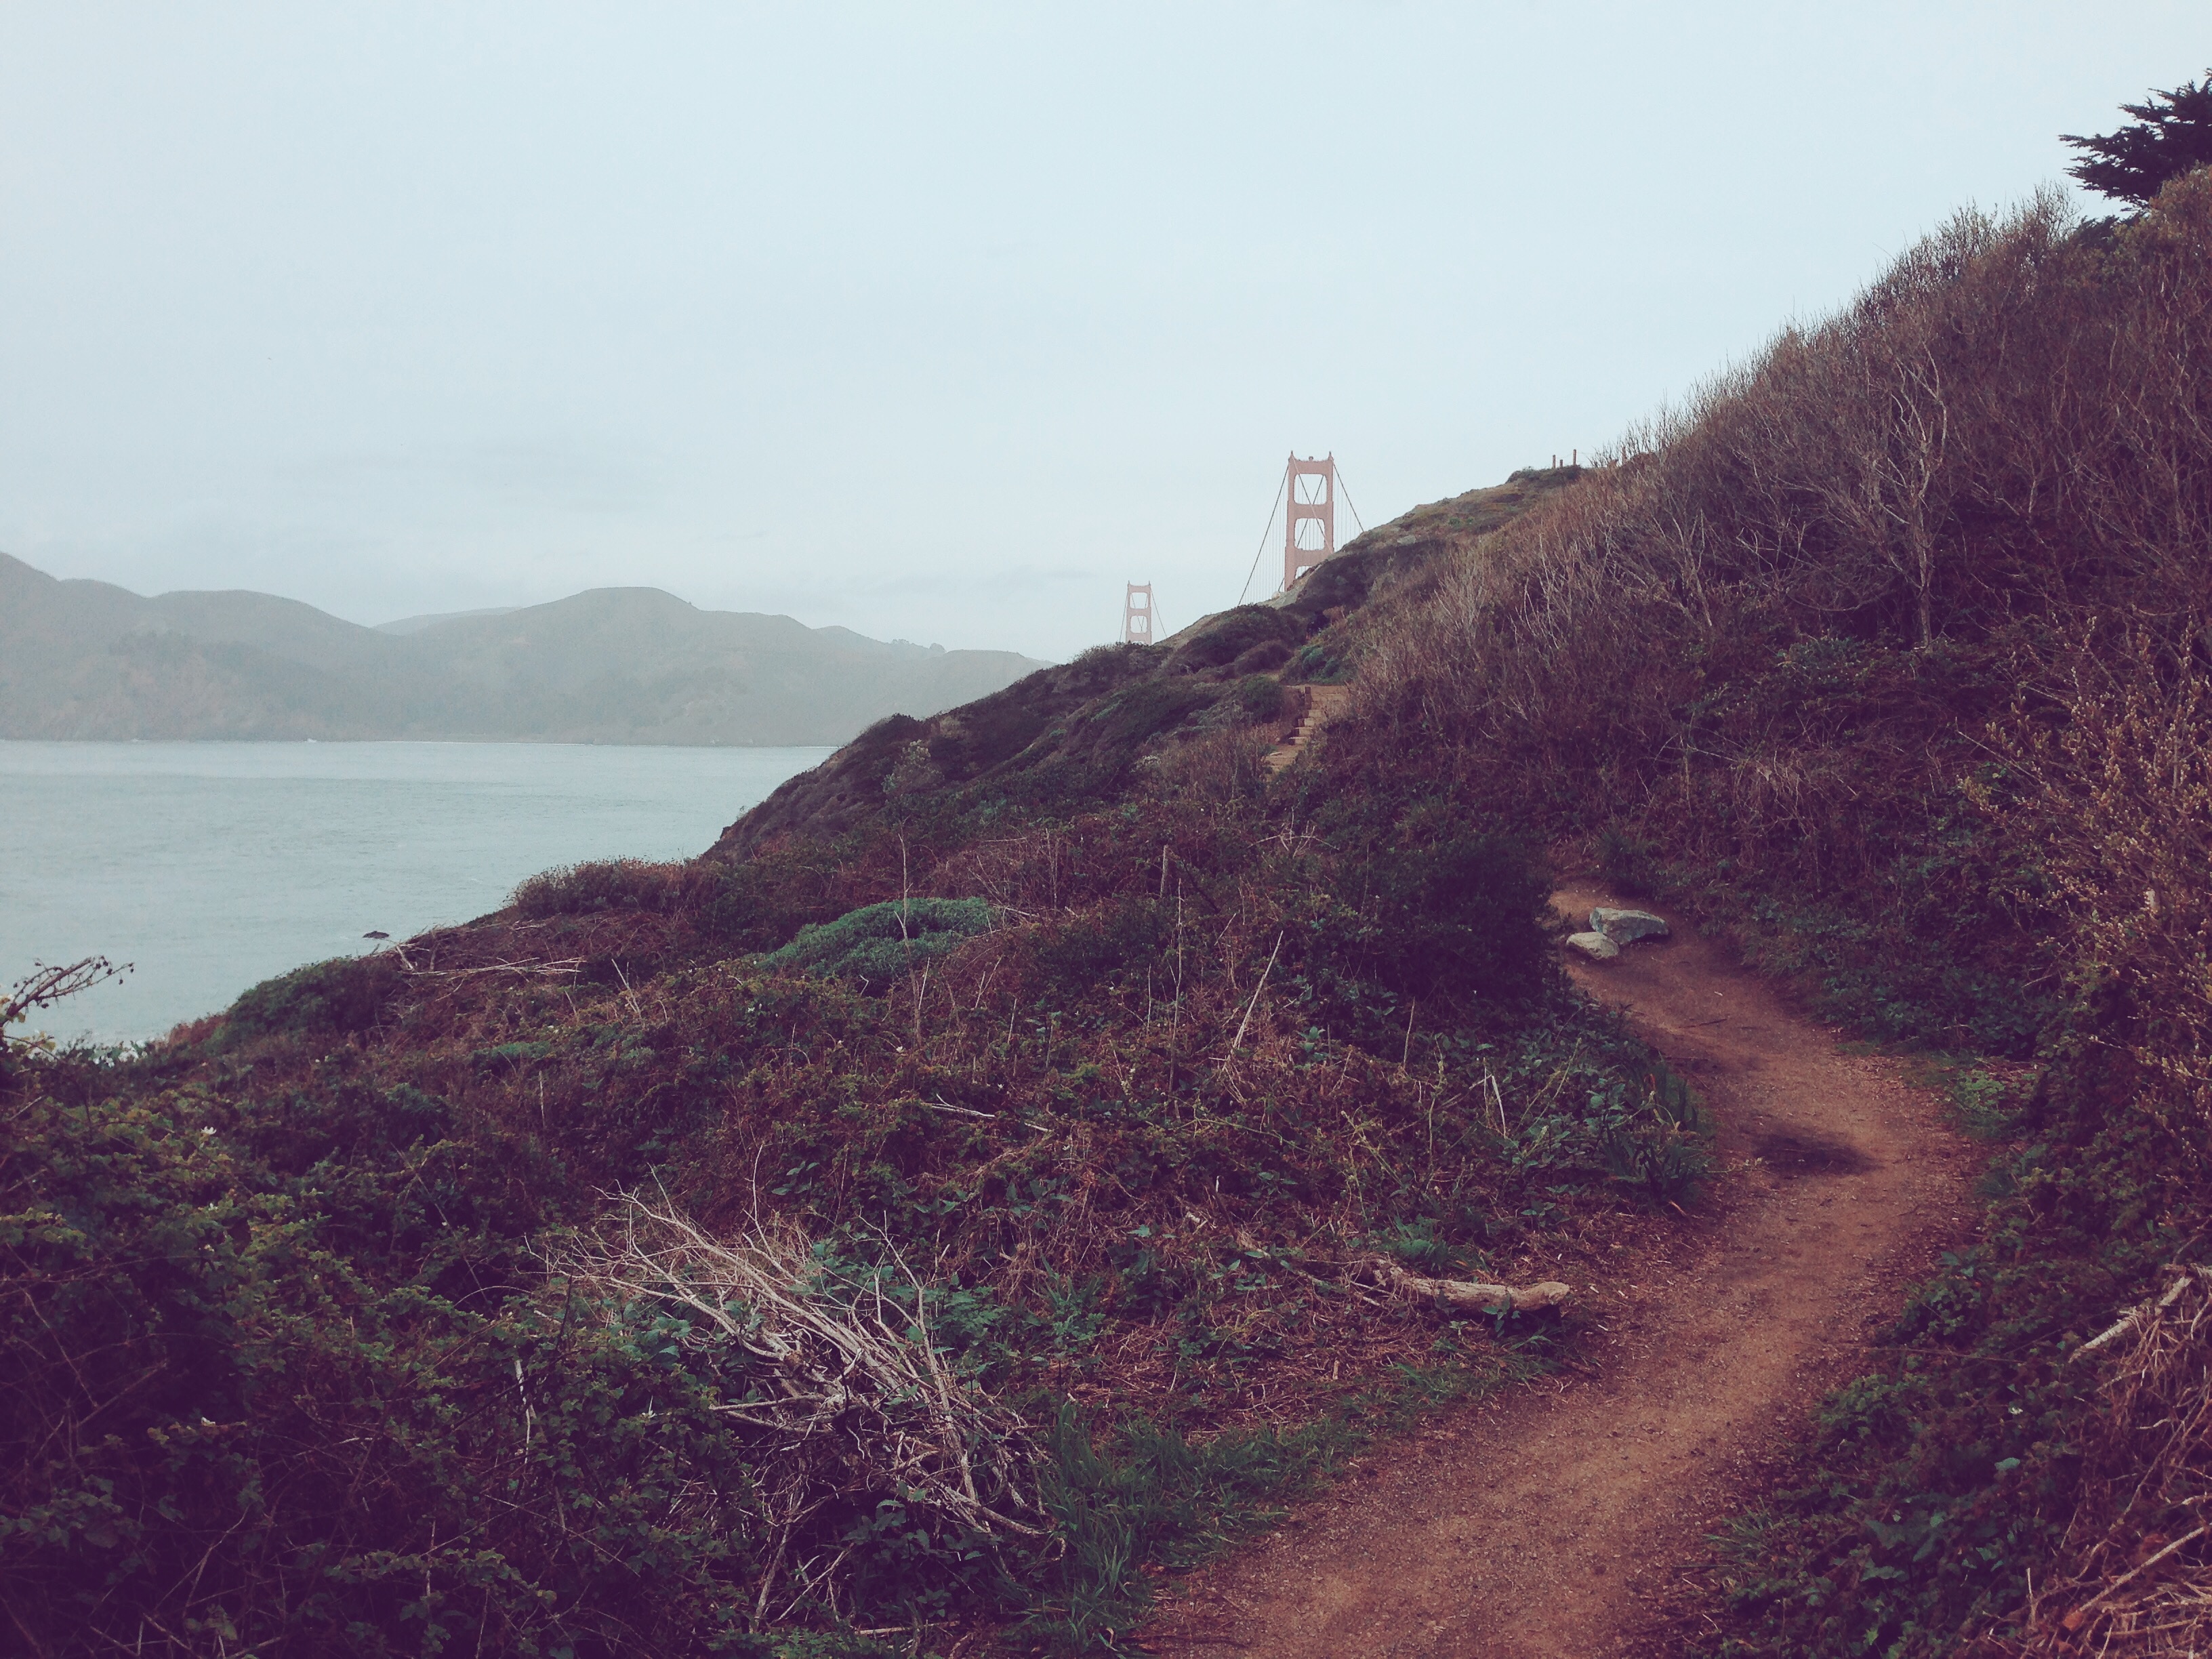
sea, coast, mountain, hill, cliff, reservoir, highland, terrain, ridge, loch, rural area, mountainous landforms, geological phenomenon